Pseudo-Dionysius the Areopagite

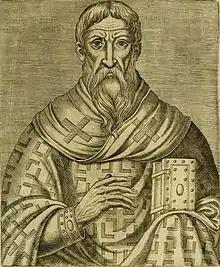
Dionysius the Areopagite

The author pseudepigraphically identifies himself in the corpus as "Dionysios", portraying himself as Dionysius the Areopagite, the Athenian convert of Paul the Apostle mentioned in Acts 17:34.